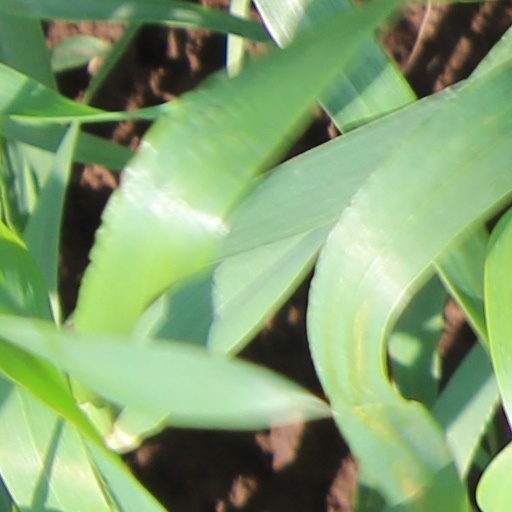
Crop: wheat